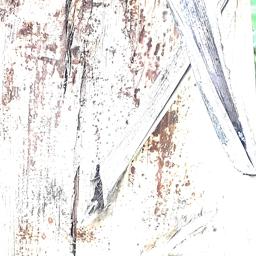
Label: PSEUDOSTEM WEEVIL